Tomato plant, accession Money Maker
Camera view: bottom (45 deg); turntable rotation: 90 degrees
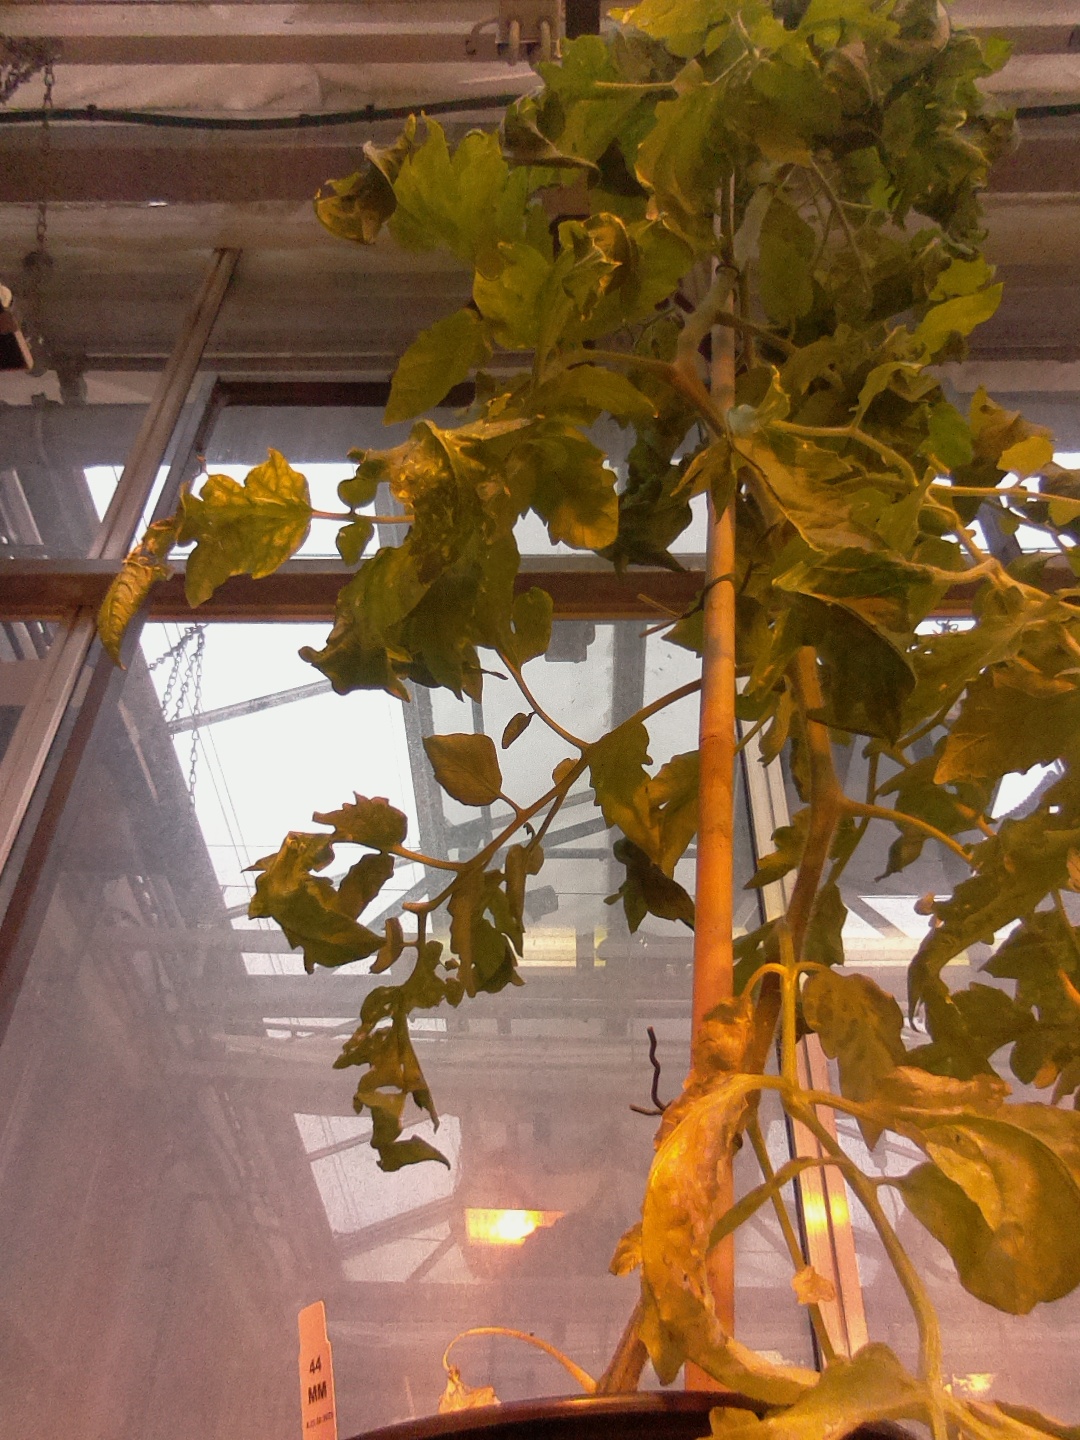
BBCH growth stage 70: Fruits at the main stem or branches visibles